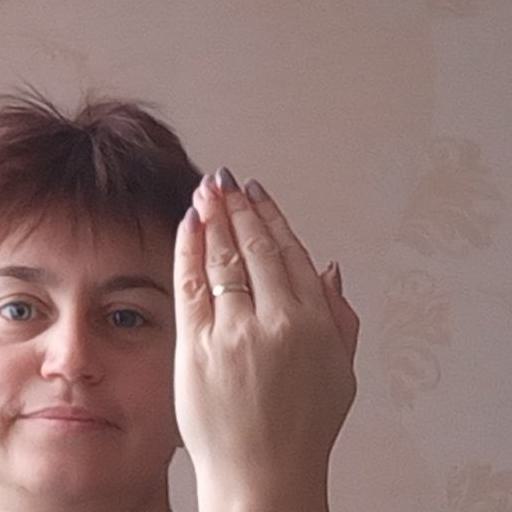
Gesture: stop_inverted